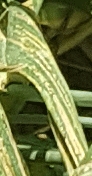
Label: Wheat___Yellow_Rust